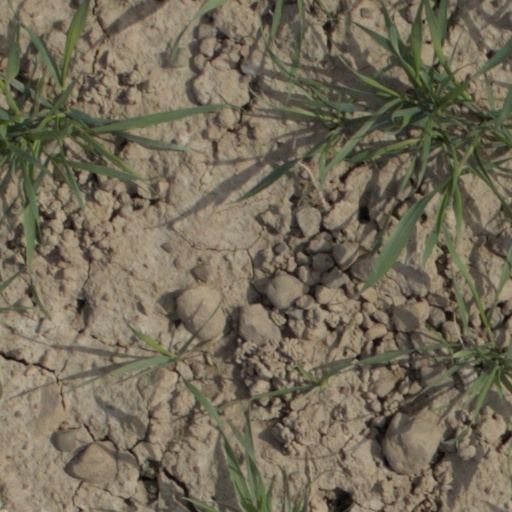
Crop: wheat